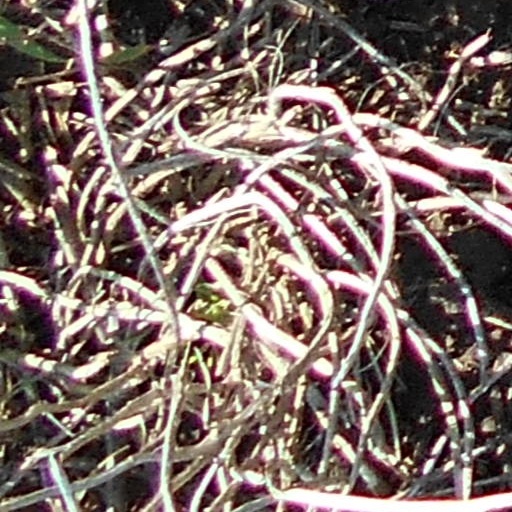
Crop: wheat